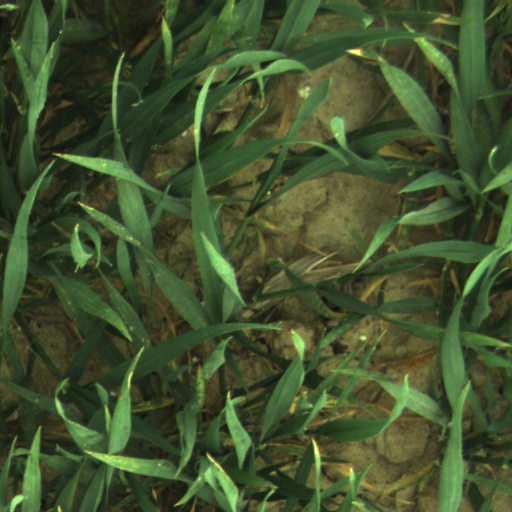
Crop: wheat